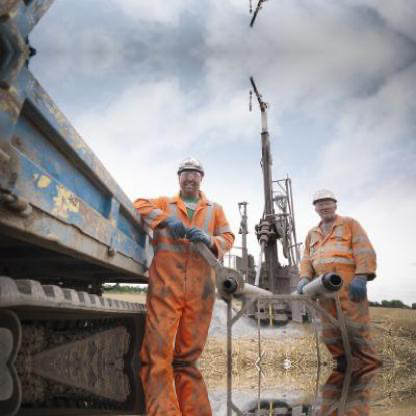
Objects in the image:
label: helmet
label: helmet